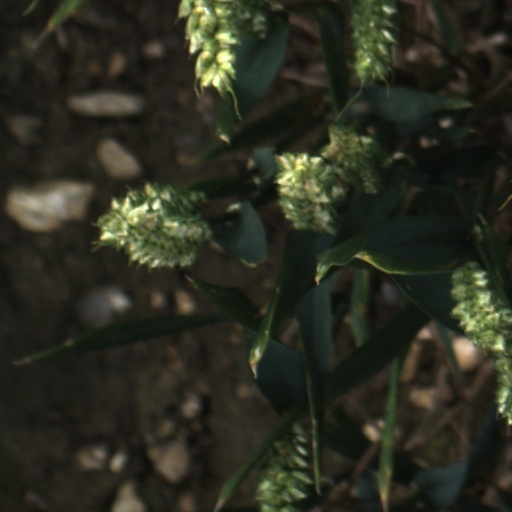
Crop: wheat